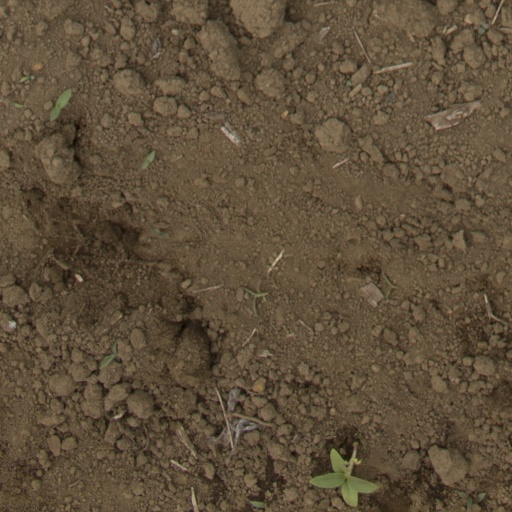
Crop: Jerusalem artichoke